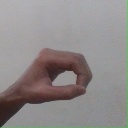
अक्षर: औ